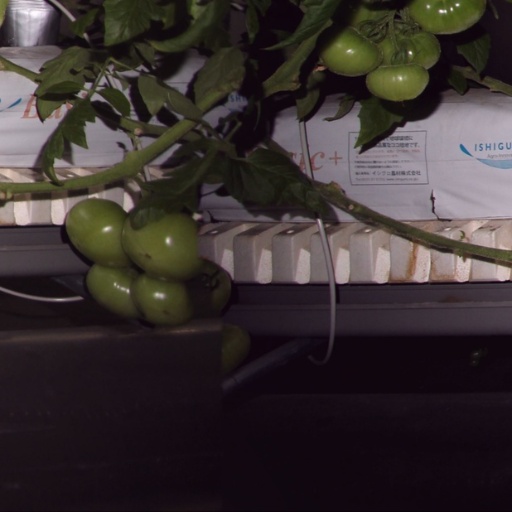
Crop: tomato